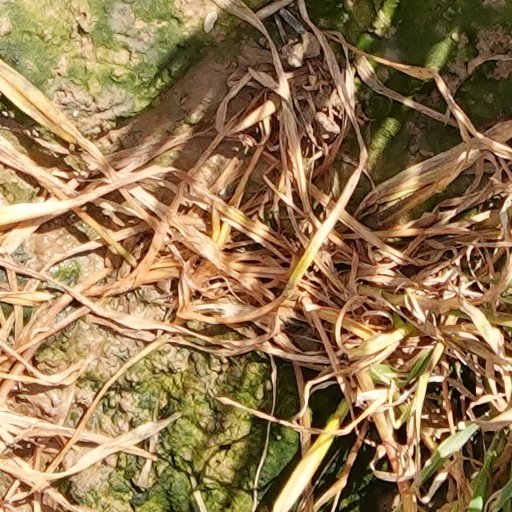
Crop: wheat